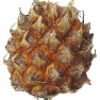
Label: Pineapple Mini 1